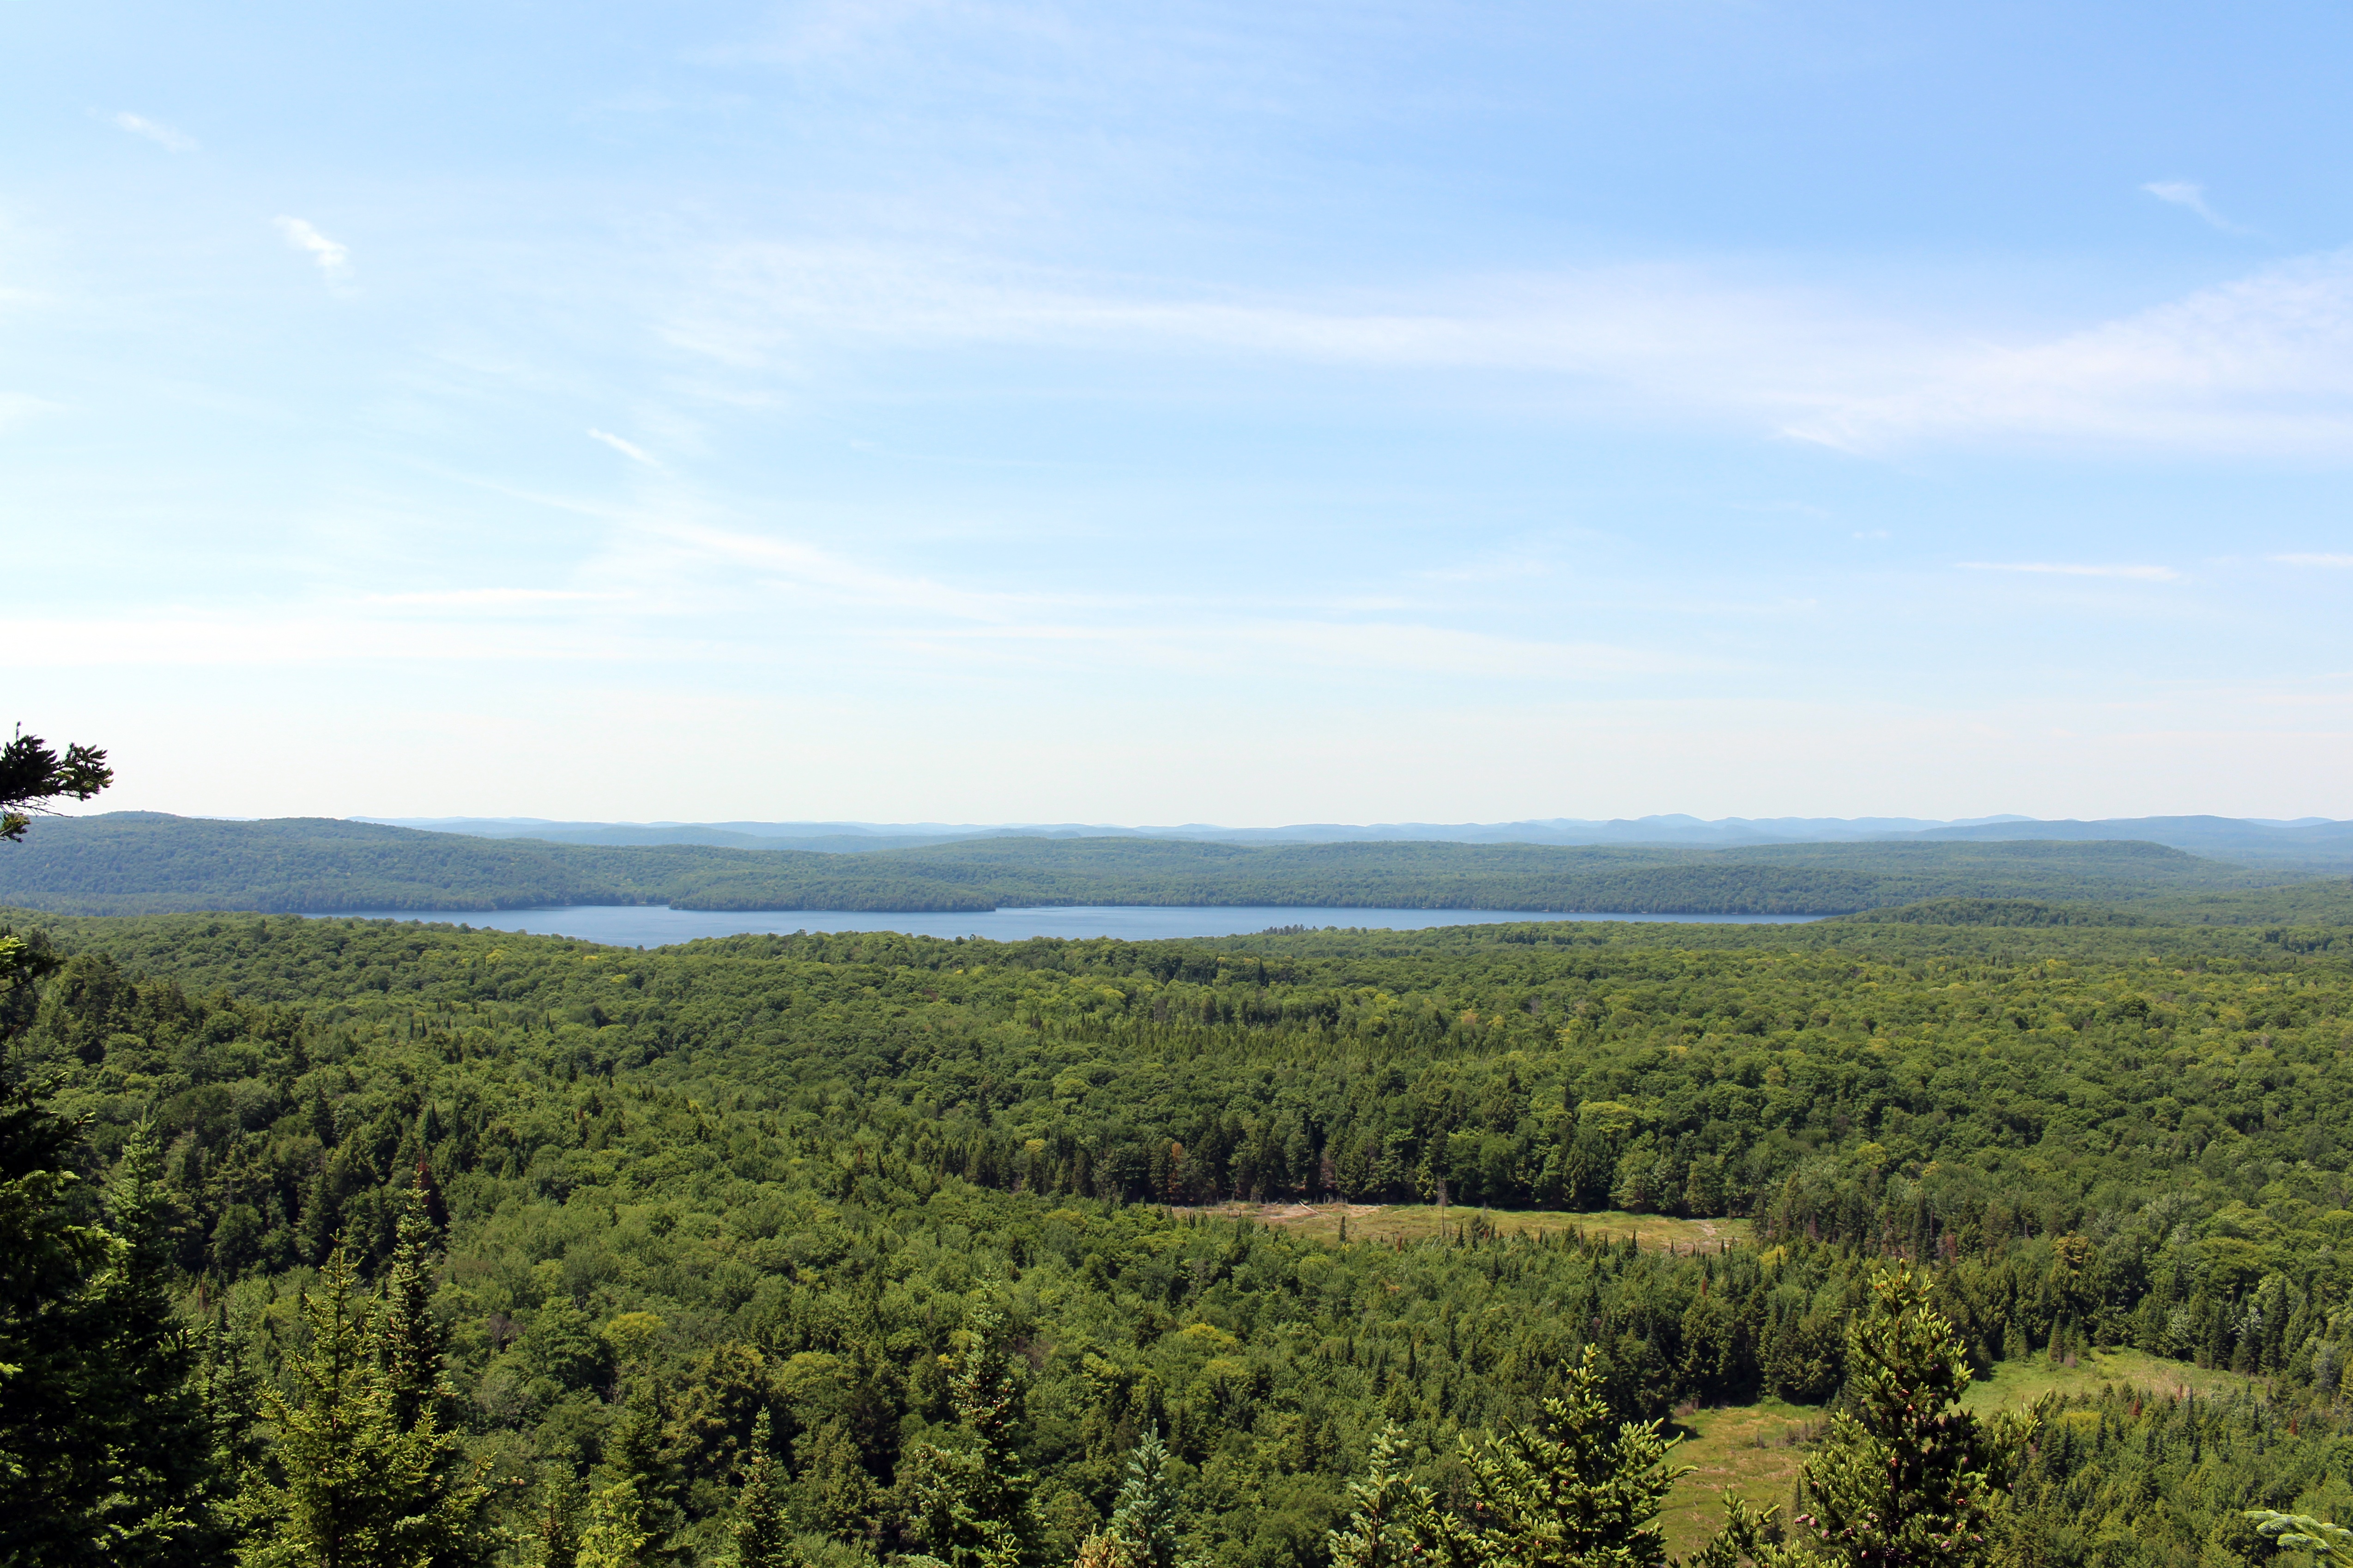
landscape, tree, nature, forest, grass, horizon, marsh, wilderness, mountain, sky, field, meadow, prairie, hill, agriculture, savanna, ridge, plain, grassland, wetland, plateau, habitat, ecosystem, rural area, biome, natural environment, geographical feature